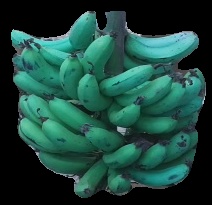
Variety: pachbale
Grade: grade3